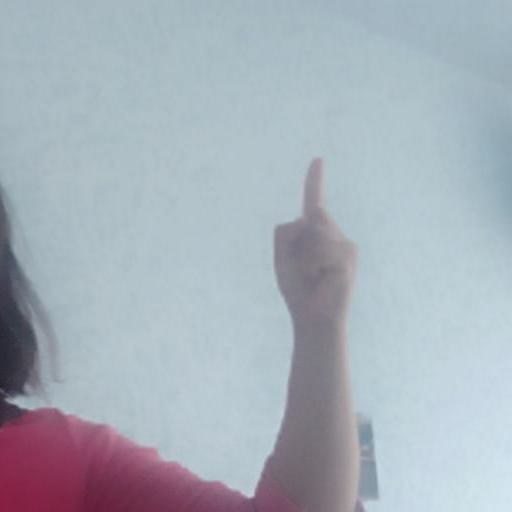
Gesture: one